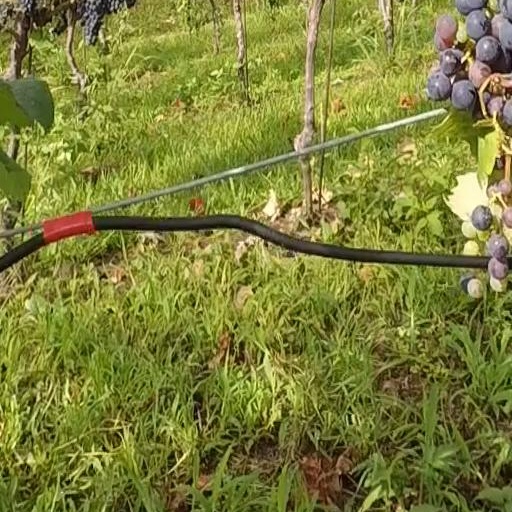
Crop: grape